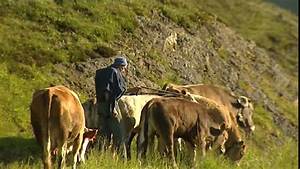
Label: cow